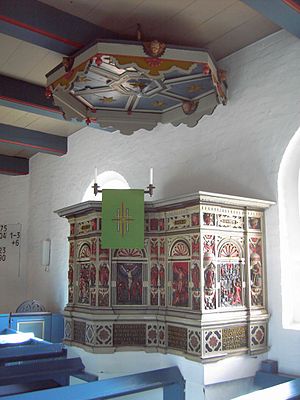
Hoge / Historie
Hoge er en hallig og kommune i det nordlige Tyskland under Kreis Nordfriesland i delstaten Slesvig-Holsten. Hoge er med sine 574 hektar den næststørste af de ti halliger i det nordfrisiske vadehav. Under kommunens område hører foruden halligen Hoge også den ubeboede hallig Nørreog. På Hoge lever der afhængig af årstiden op til 120 mennesker.